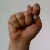
The image shows a hand gesture representing the letter 'T' in Indian Sign Language.